Old Man Willow

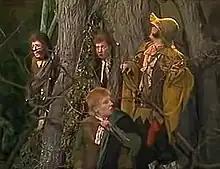
A frame from the Russian television play Khraniteli

The scholar of literature James Obertino comments that "'Every obstacle that arises' in the hero's path 'wears the shadowy features of the Terrible Mother'", who in Aeneas's case is the goddess Juno, in Frodo's "the darkness that is Old Man Willow", along with that of the Barrow-wight and Moria. Obertino likens Frodo's encounters with these darknesses to catabasis, the descent into an underworld, complete with psychological interpretations of personal development, of a hero such as Virgil's Aeneas. He adds that Frodo initially finds comfort in the darkness, "in danger of succumbing to the charm of uroboric incest", as he slumbers beside Old Man Willow, and again in the Barrow-wight's deathly dwelling-place.